List of lieutenant generals in the United States Army before 1960

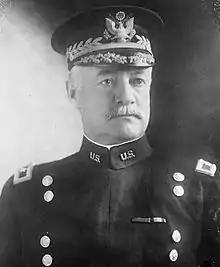
Hunter Liggett

In October 1917, Congress authorized the President to appoint as generals the chief of staff of the Army and the commander of the United States forces in France, and as lieutenant generals the commanders of the field armies and army corps, so that they would not be outranked by their counterparts in allied European armies. Unlike previous incarnations, these new grades were time-limited, authorized only for the duration of the World War I emergency, after which their bearers would revert to their lower permanent grades. The commander of the American Expeditionary Force, Major General John J. Pershing, was immediately appointed emergency general, as were two successive Army chiefs of staff, but no emergency lieutenant generals were named for over a year because the armies they would command had not yet been organized.